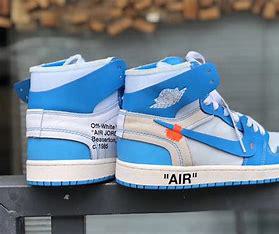
Brand: Jordan
Model: Off-White